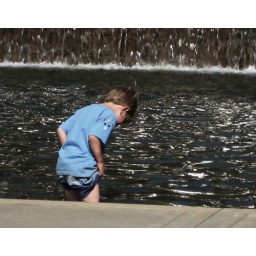
Little boy playing in the water